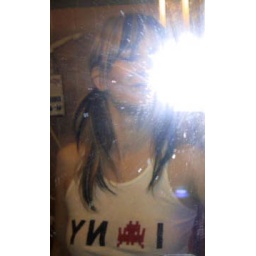
self-portrait in the bathroom mirror